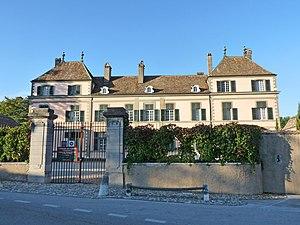
Façade du château de Coppet (Vaud, Suisse)